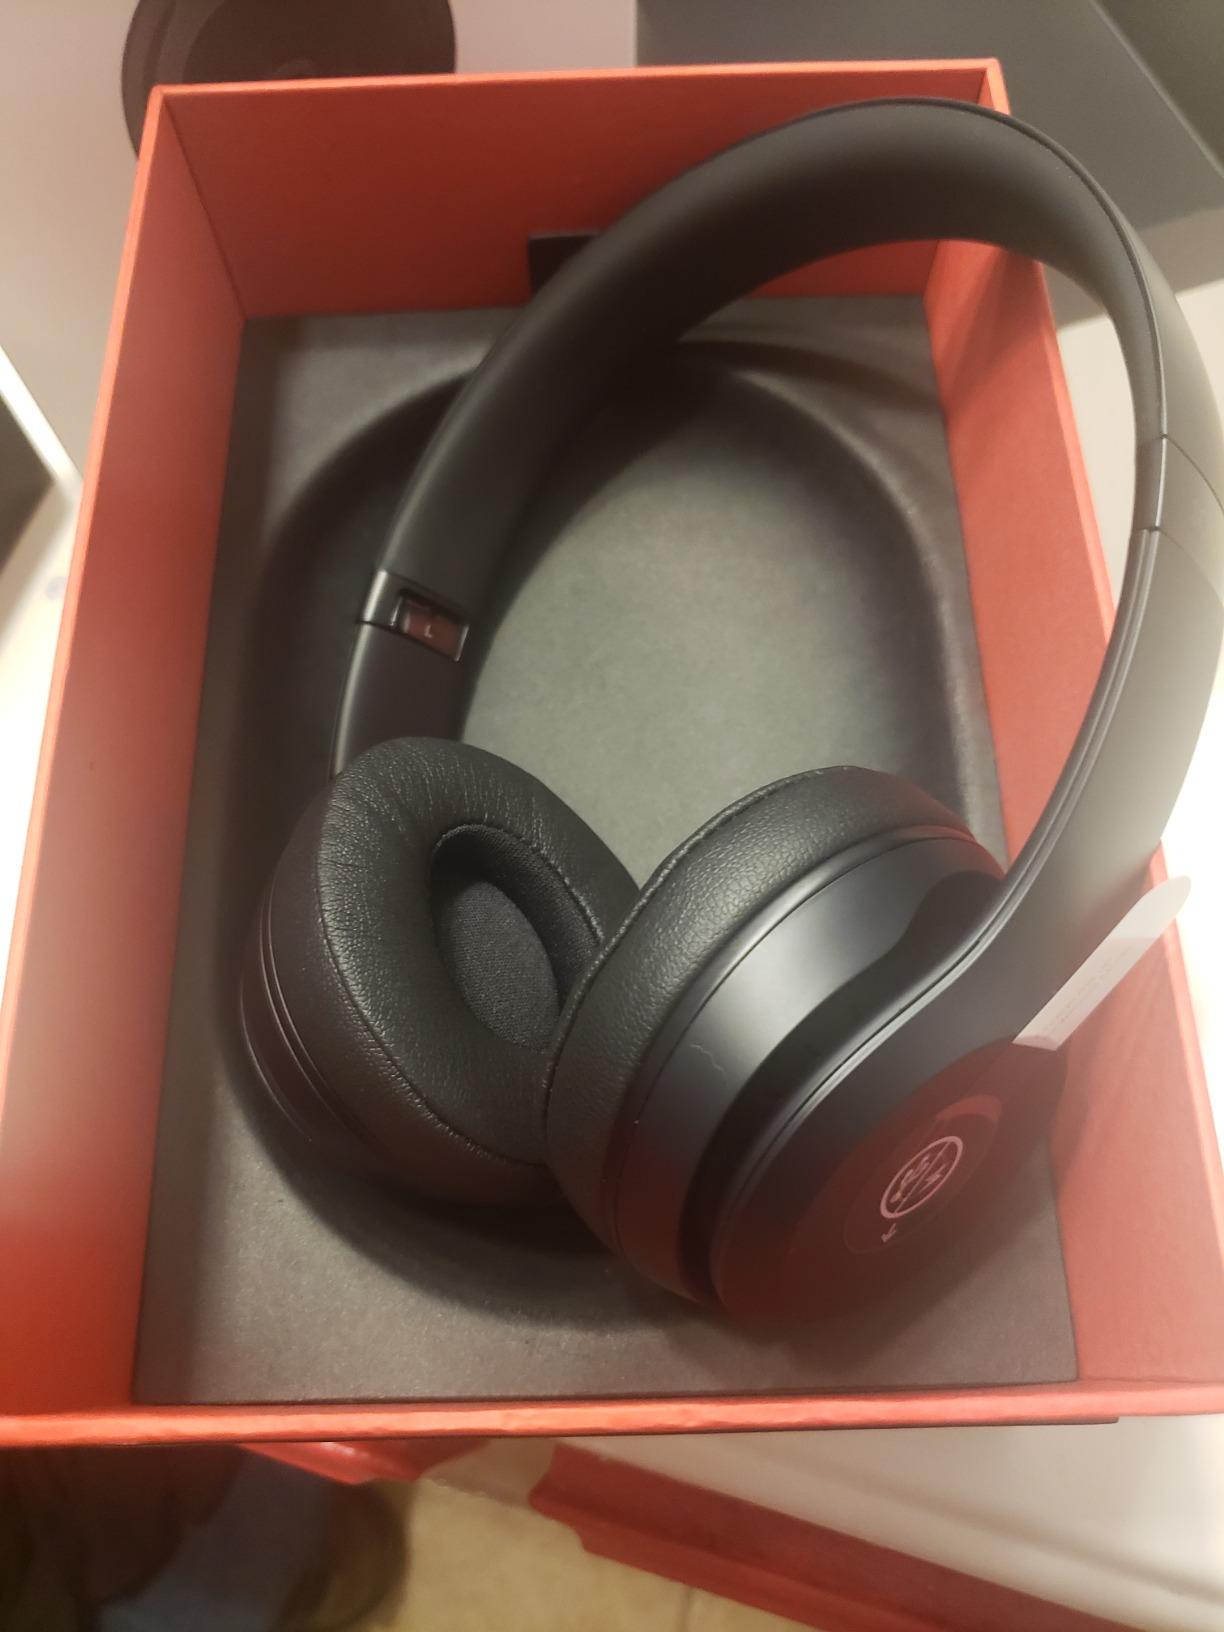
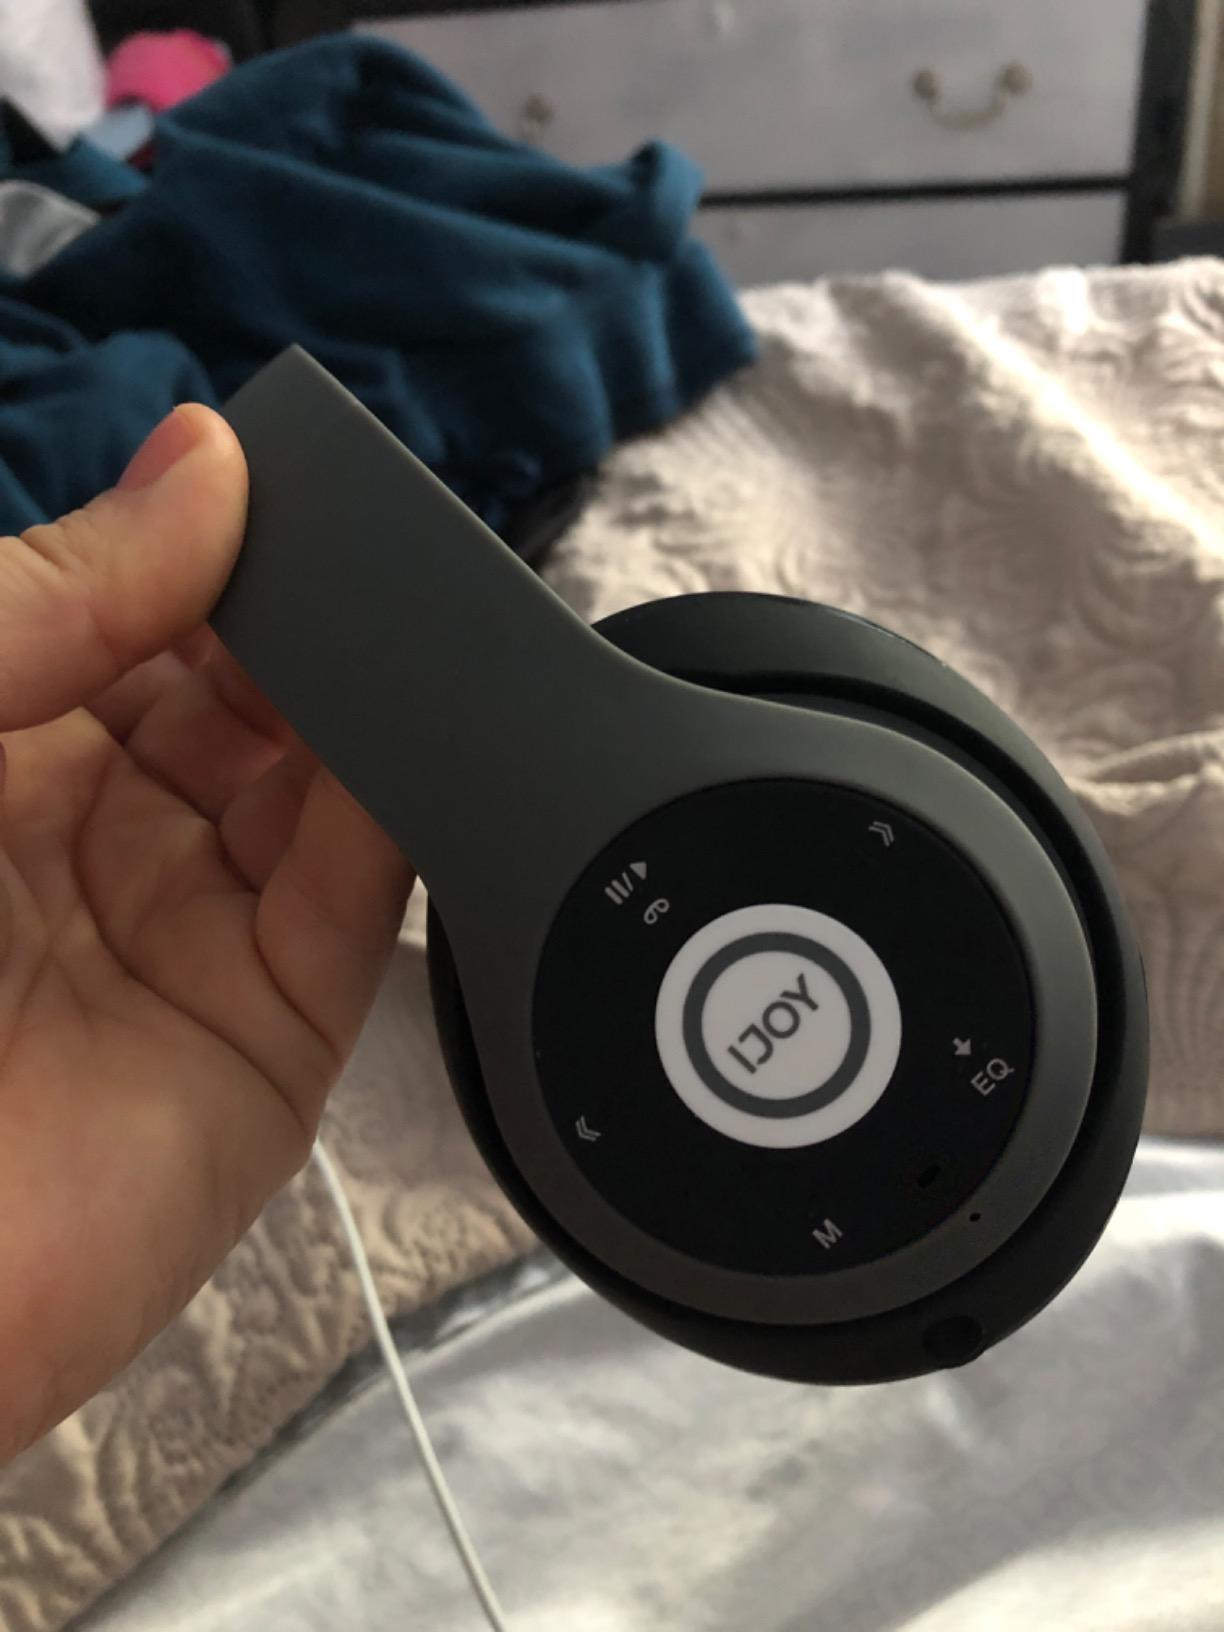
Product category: headphones
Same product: no